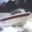
Label: ship